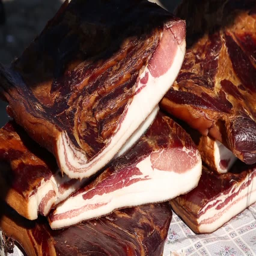
smoked bacon on the counter